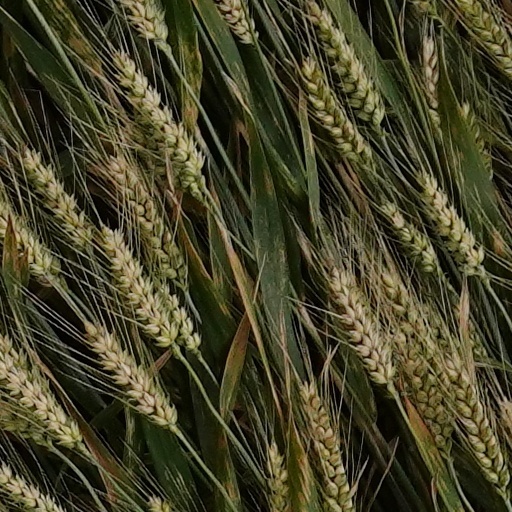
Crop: wheat